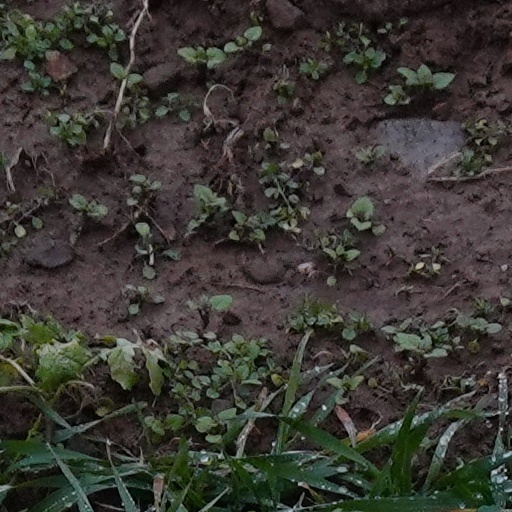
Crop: wheat